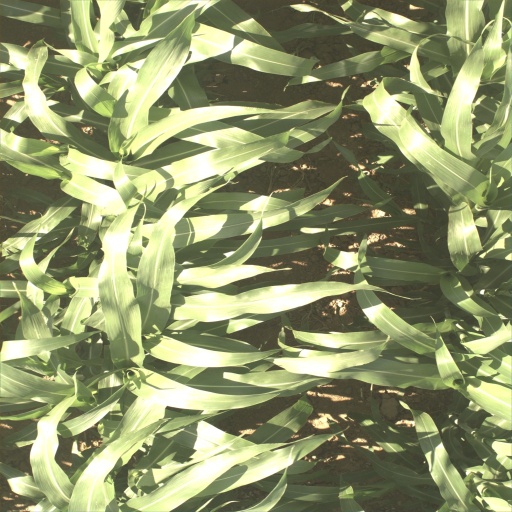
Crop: sorghum